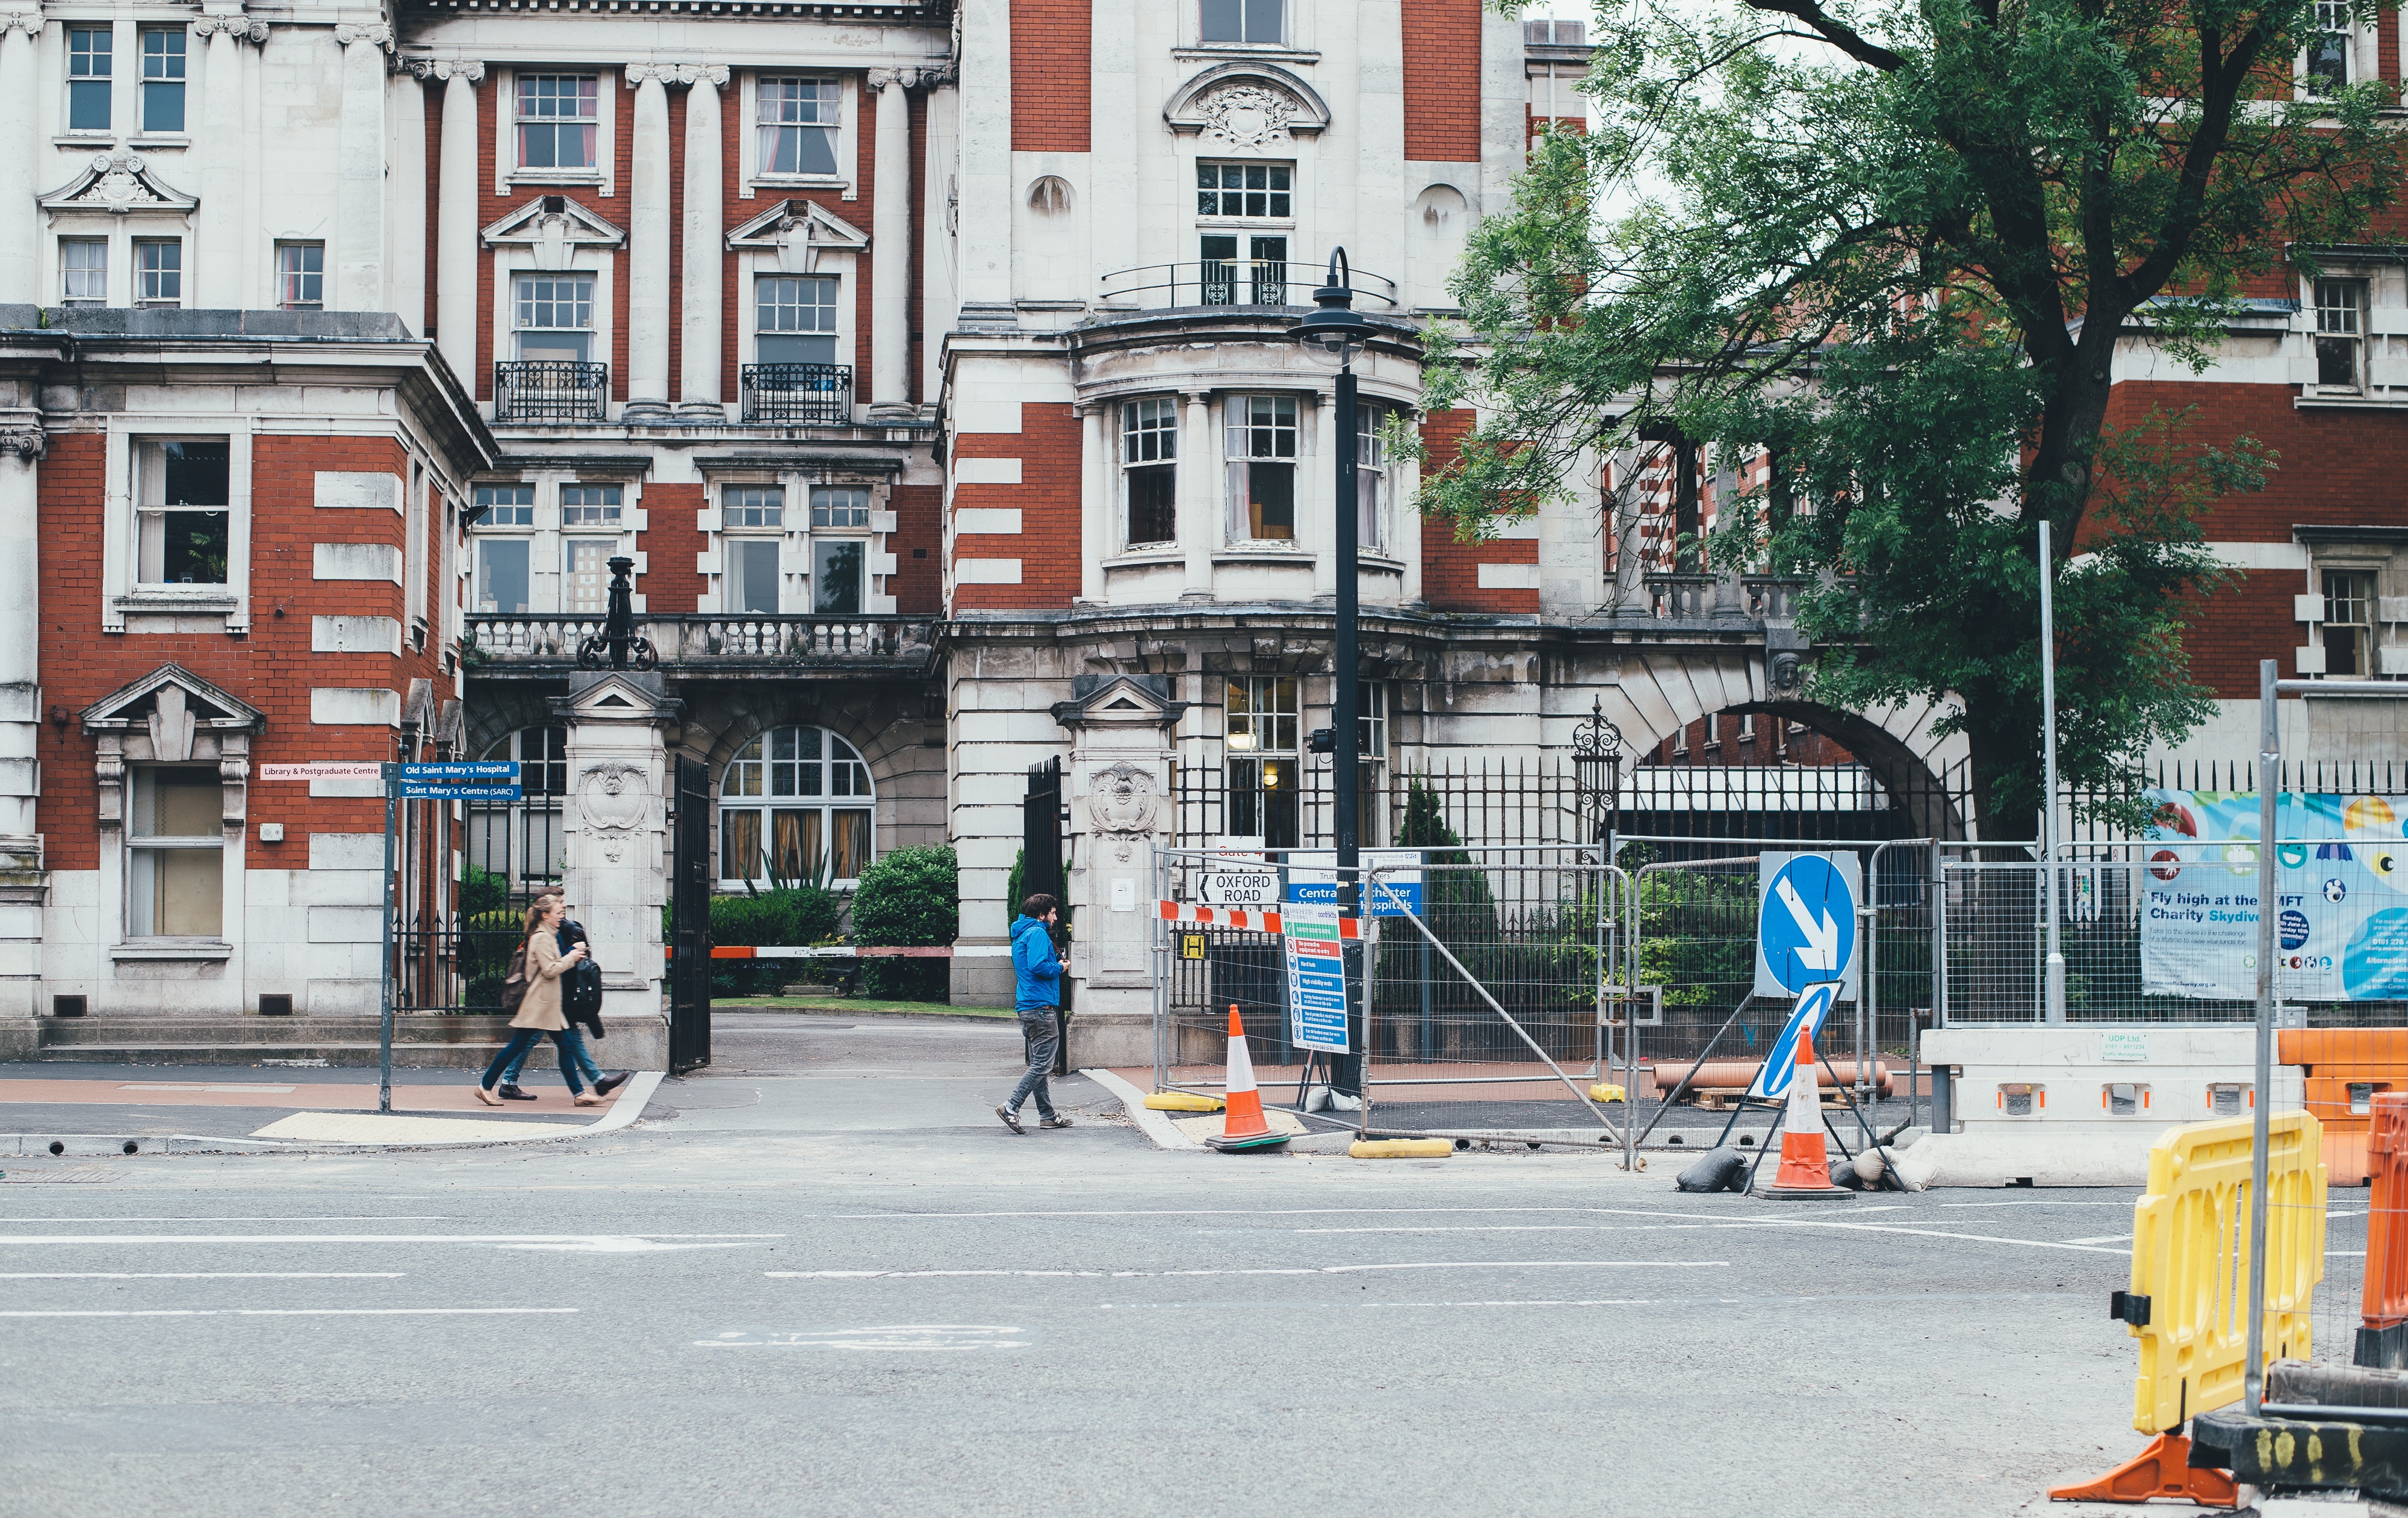
pedestrian, road, street, town, city, cityscape, downtown, vehicle, lane, infrastructure, town square, neighbourhood, urban area, residential area, human settlement